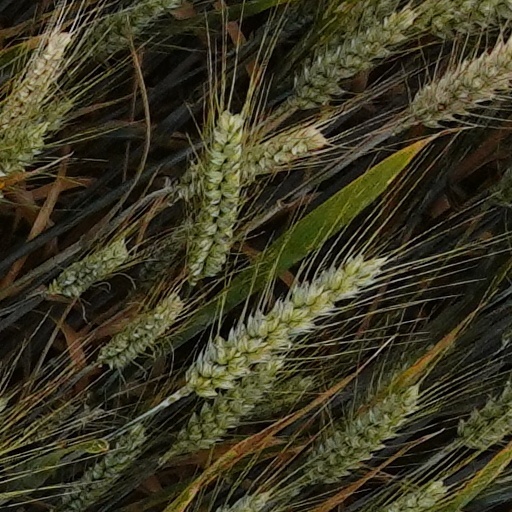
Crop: wheat